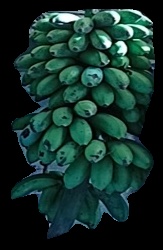
Variety: rasbale
Grade: grade2